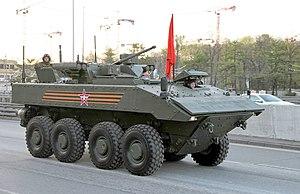
Le Boomerang est un véhicule de transport de troupes russe, présenté au public pour la première fois lors du Défilé du Jour de la Victoire 2015.